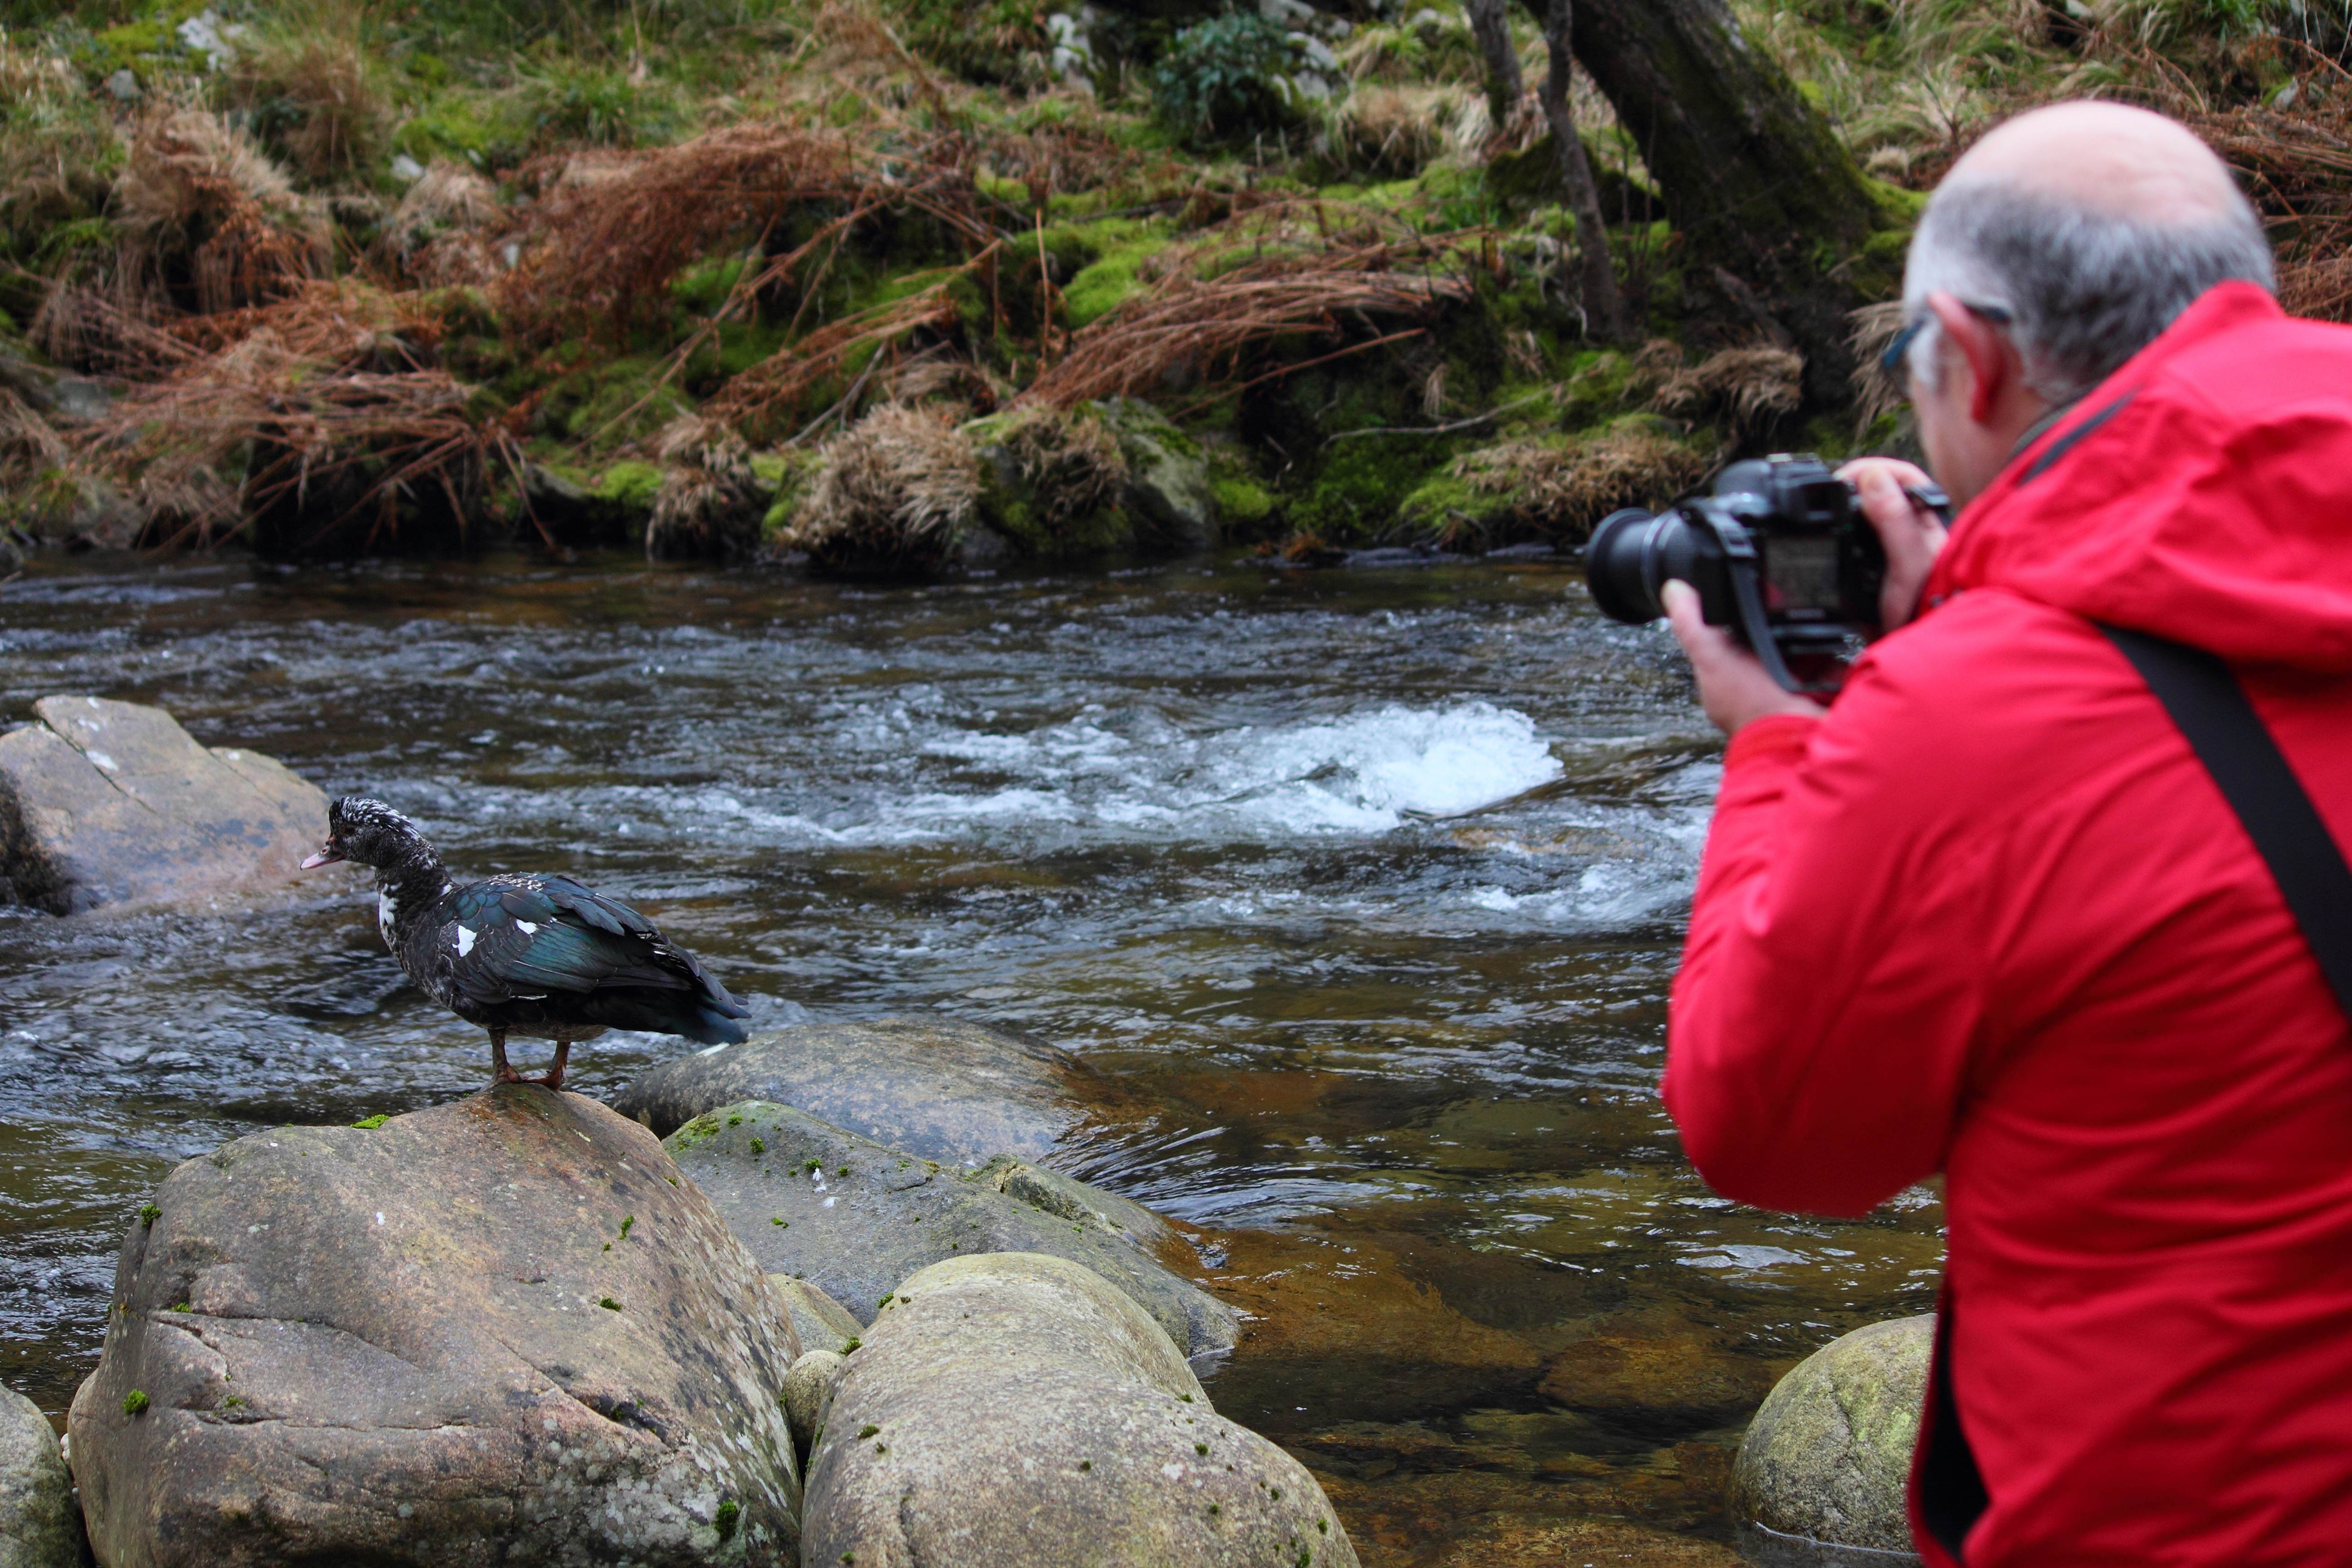
wilderness, adventure, river, recreation, stream, galicia, pontevedra, espana, ggl1, gaby1, canoneos550d, cotobade, sendeirodesanxurso, pontevedragaliciaespa a, outdoor recreation, recreational fishing